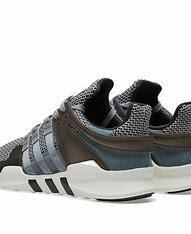
Brand: Adidas
Model: EQT Support Adv